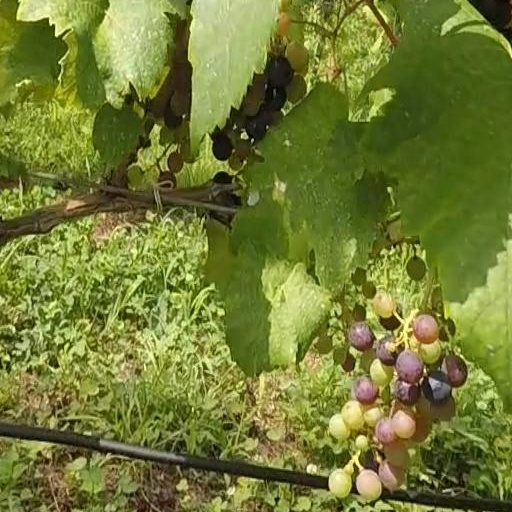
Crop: grape